Villa Ada

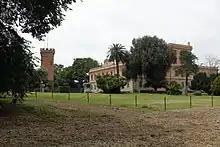
Villa Savoia, now the Egyptian Embassy

As of 2009 the area contains both public and private areas. The public area is controlled by the Council of Rome; the private area is controlled by the Egyptian Embassy, although the Town Council has made a formal claim to take control of the whole area. The private portion is under constant patrol by police or army personnel.